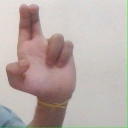
अक्षर: आ